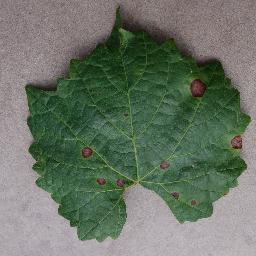
Label: Grape___Black_rot